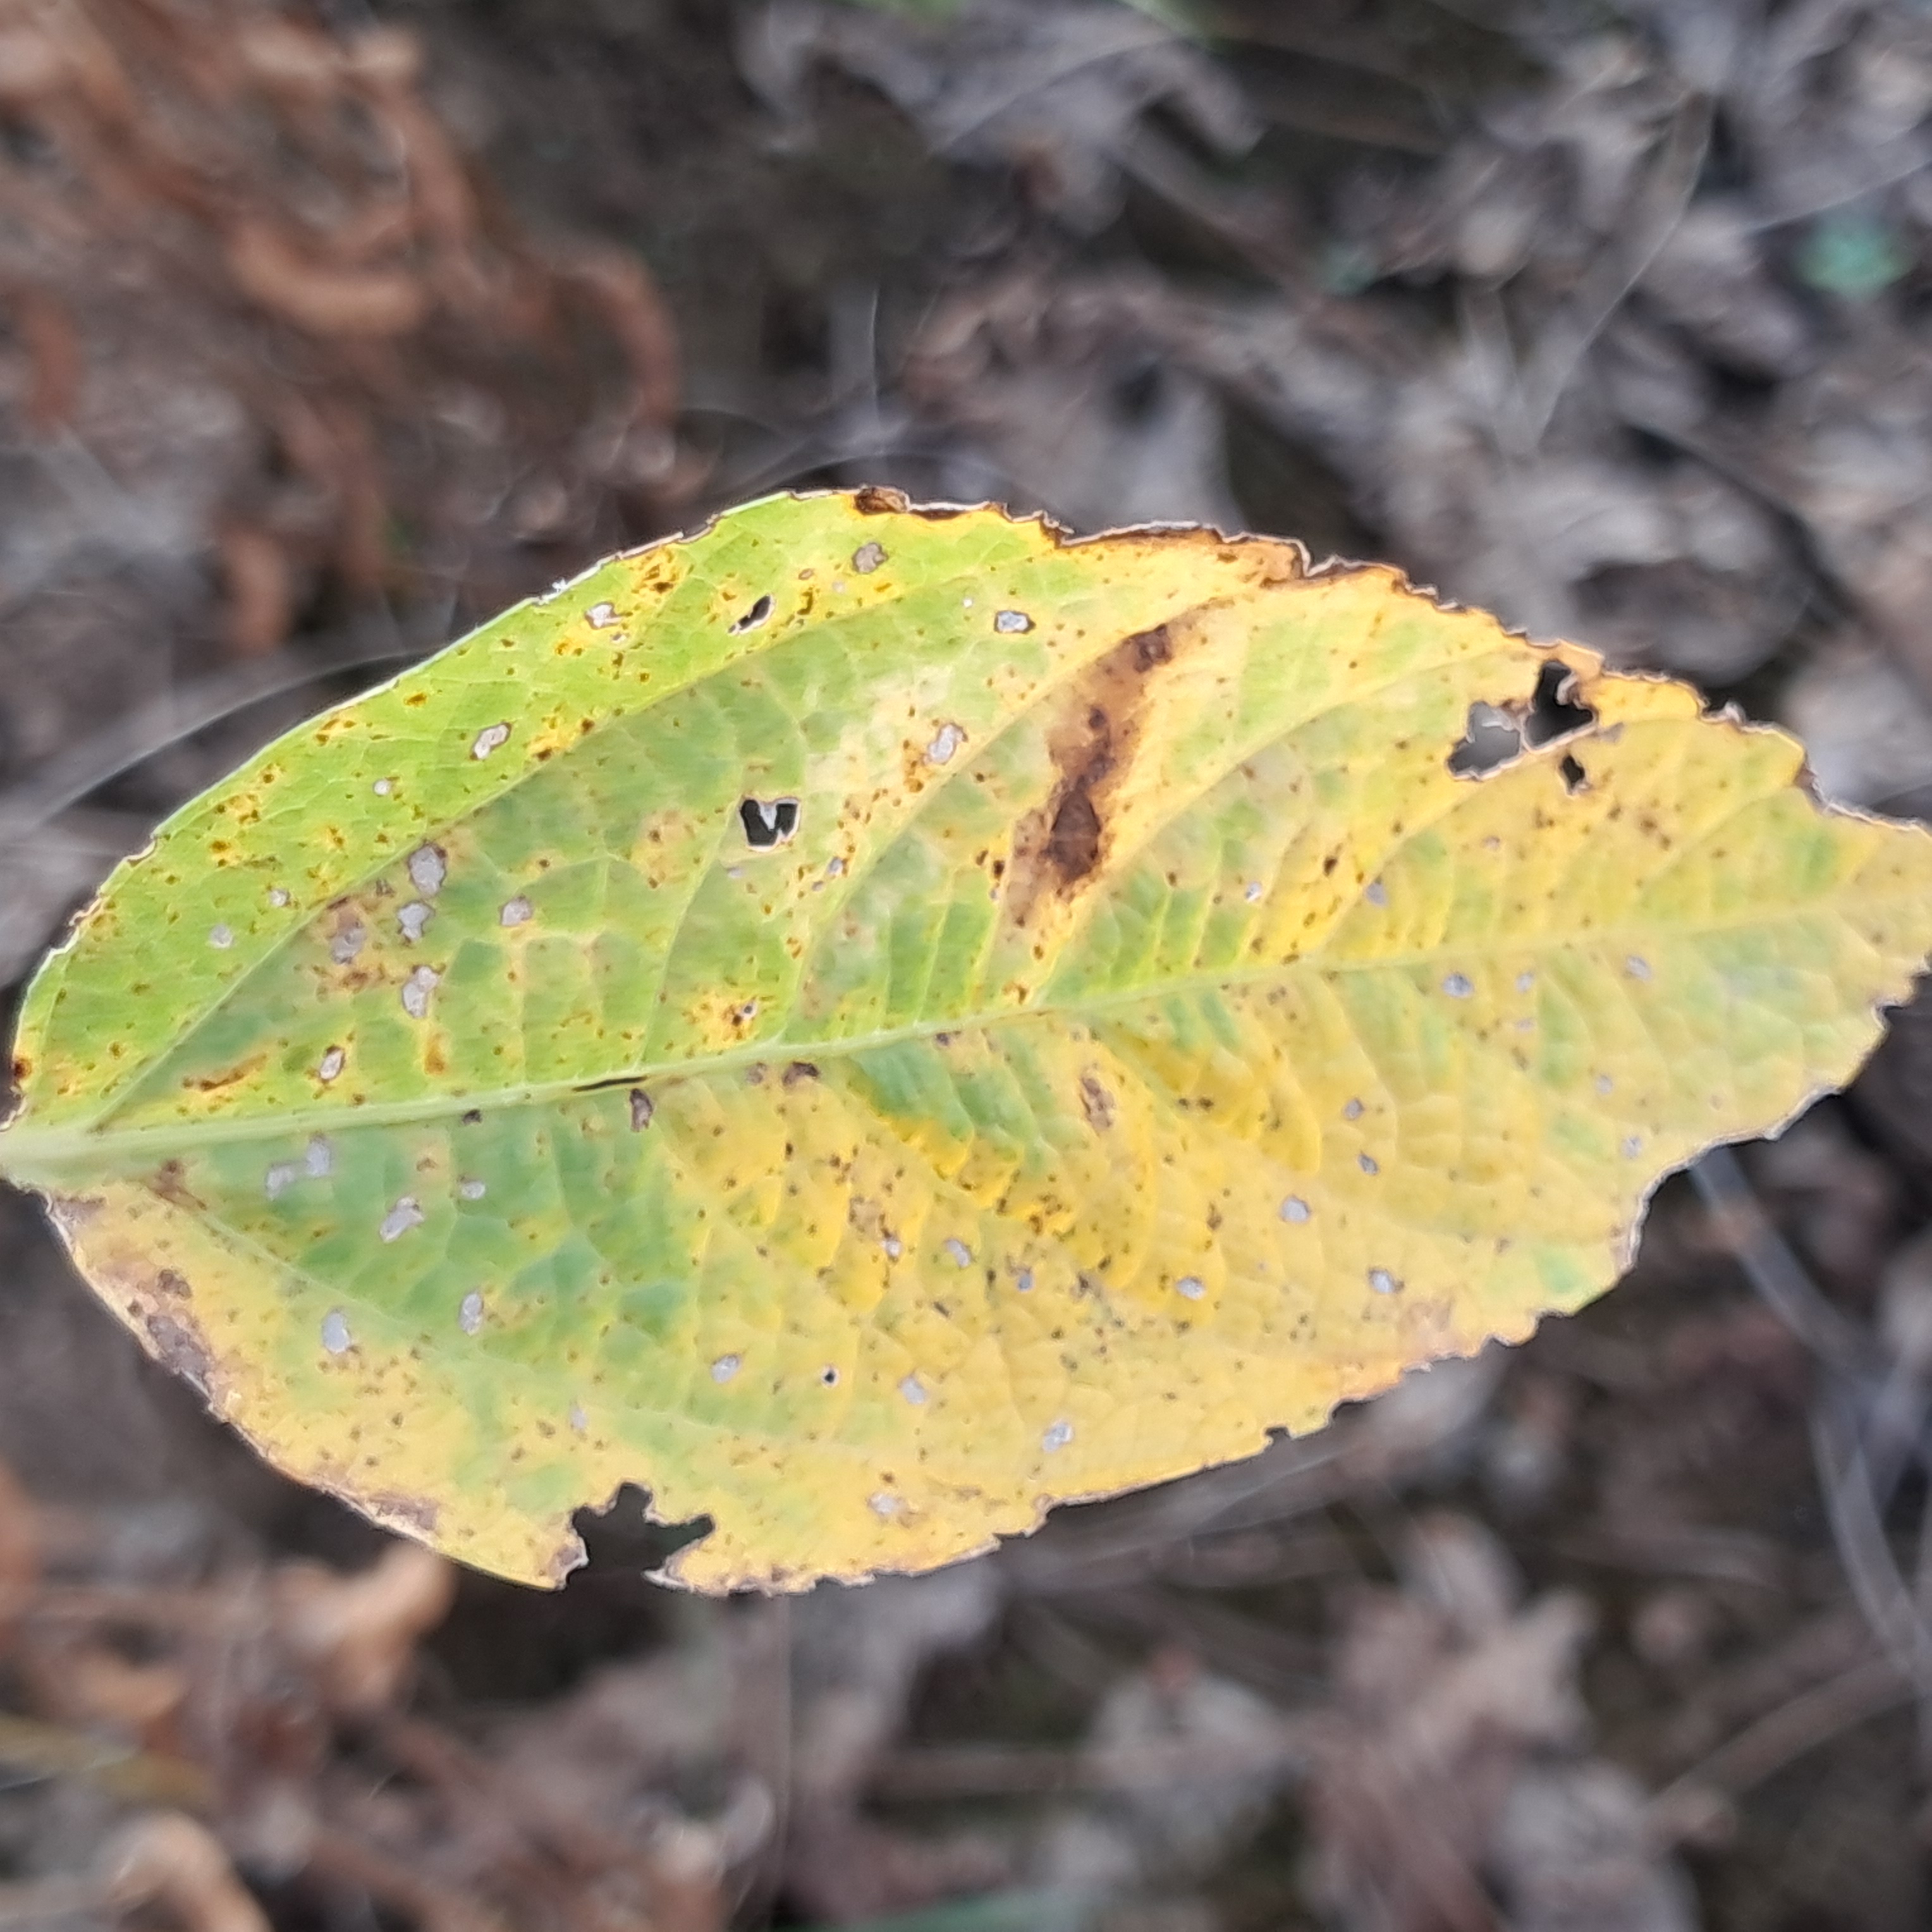
Label: Rust